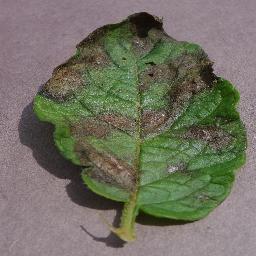
Label: Potato___Late_blight